Jean Launois

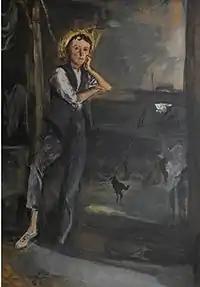
Peasant in Vendée

Jean Launois (22 November 1898 – 22 November 1942) was a French artist. Born in Les Sables-d'Olonne in Vendée, Launois demonstrated a gift and passion for drawing. His parents encouraged him, but his formal training was limited to working with Charles Milcendeau and later with Auguste Lepère. He had a short stint at the Ecole Julian in Paris. Launois did many sketches, drawings, and paintings during and after World War I.